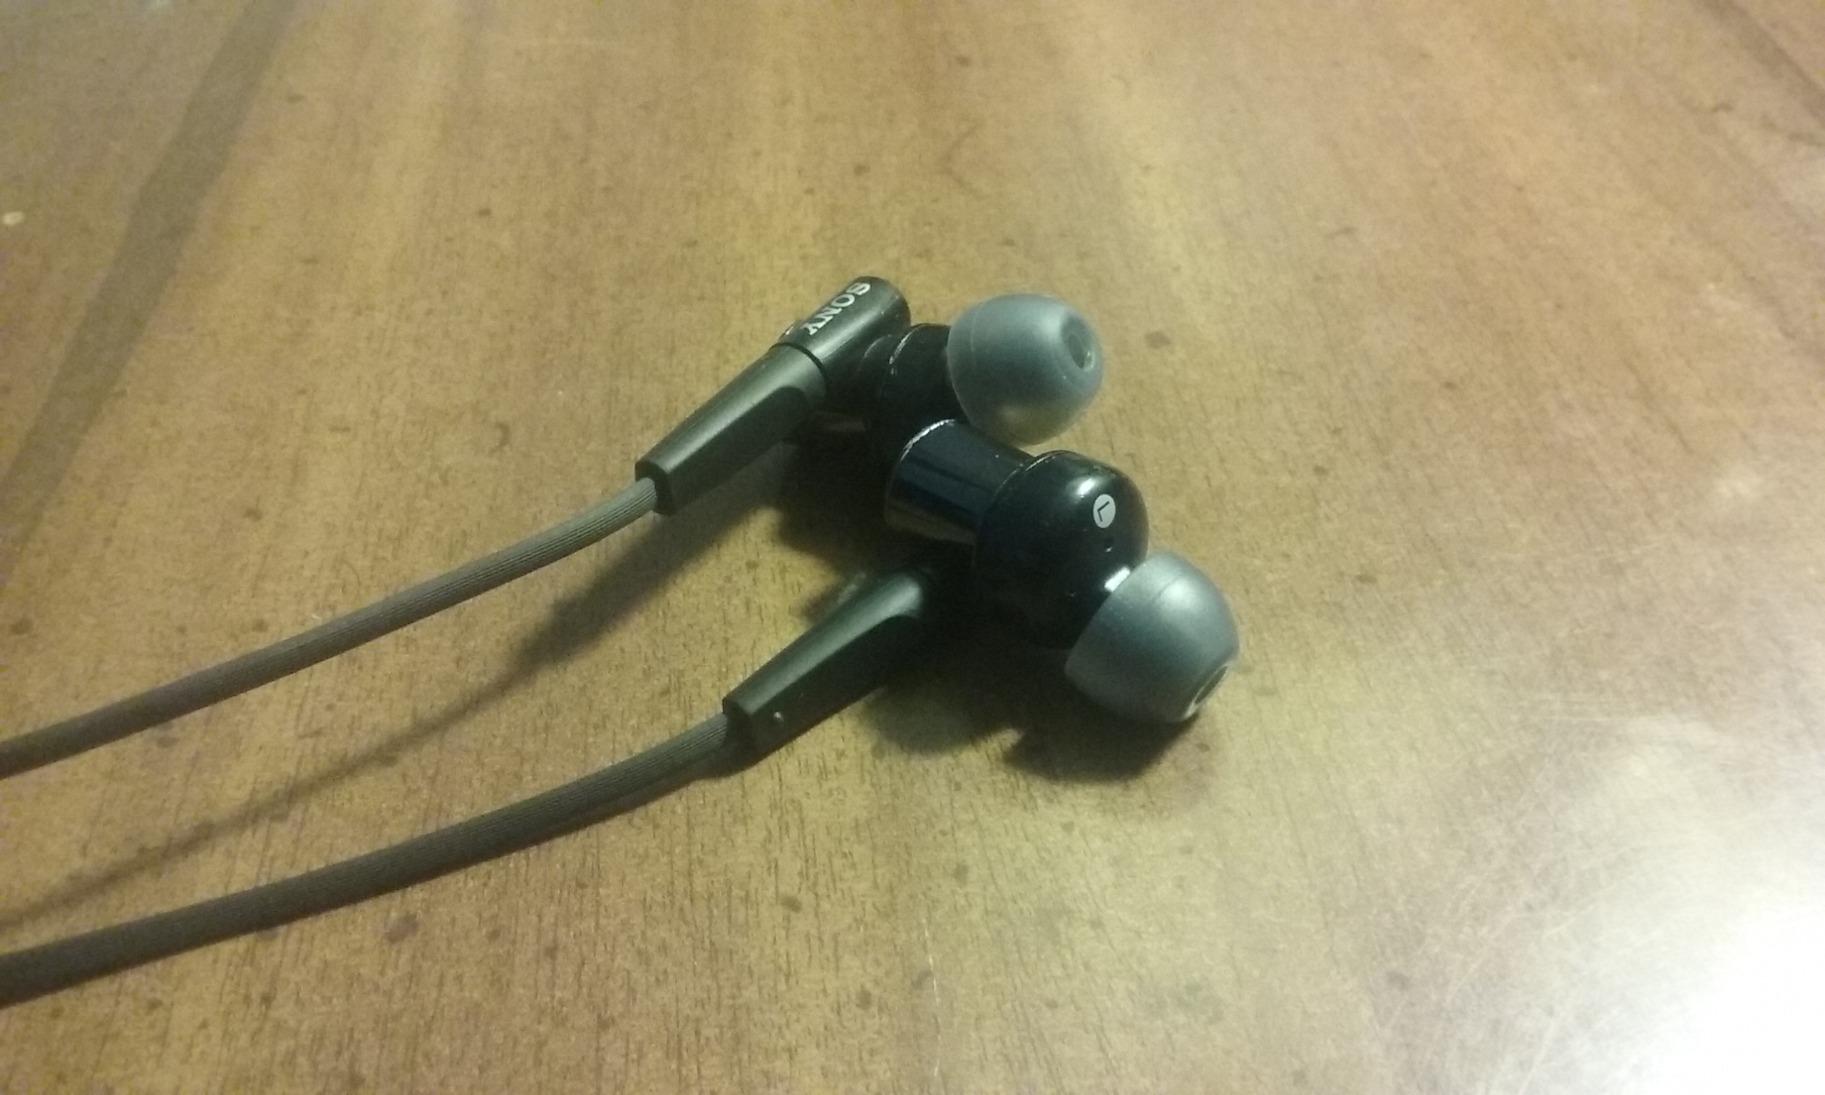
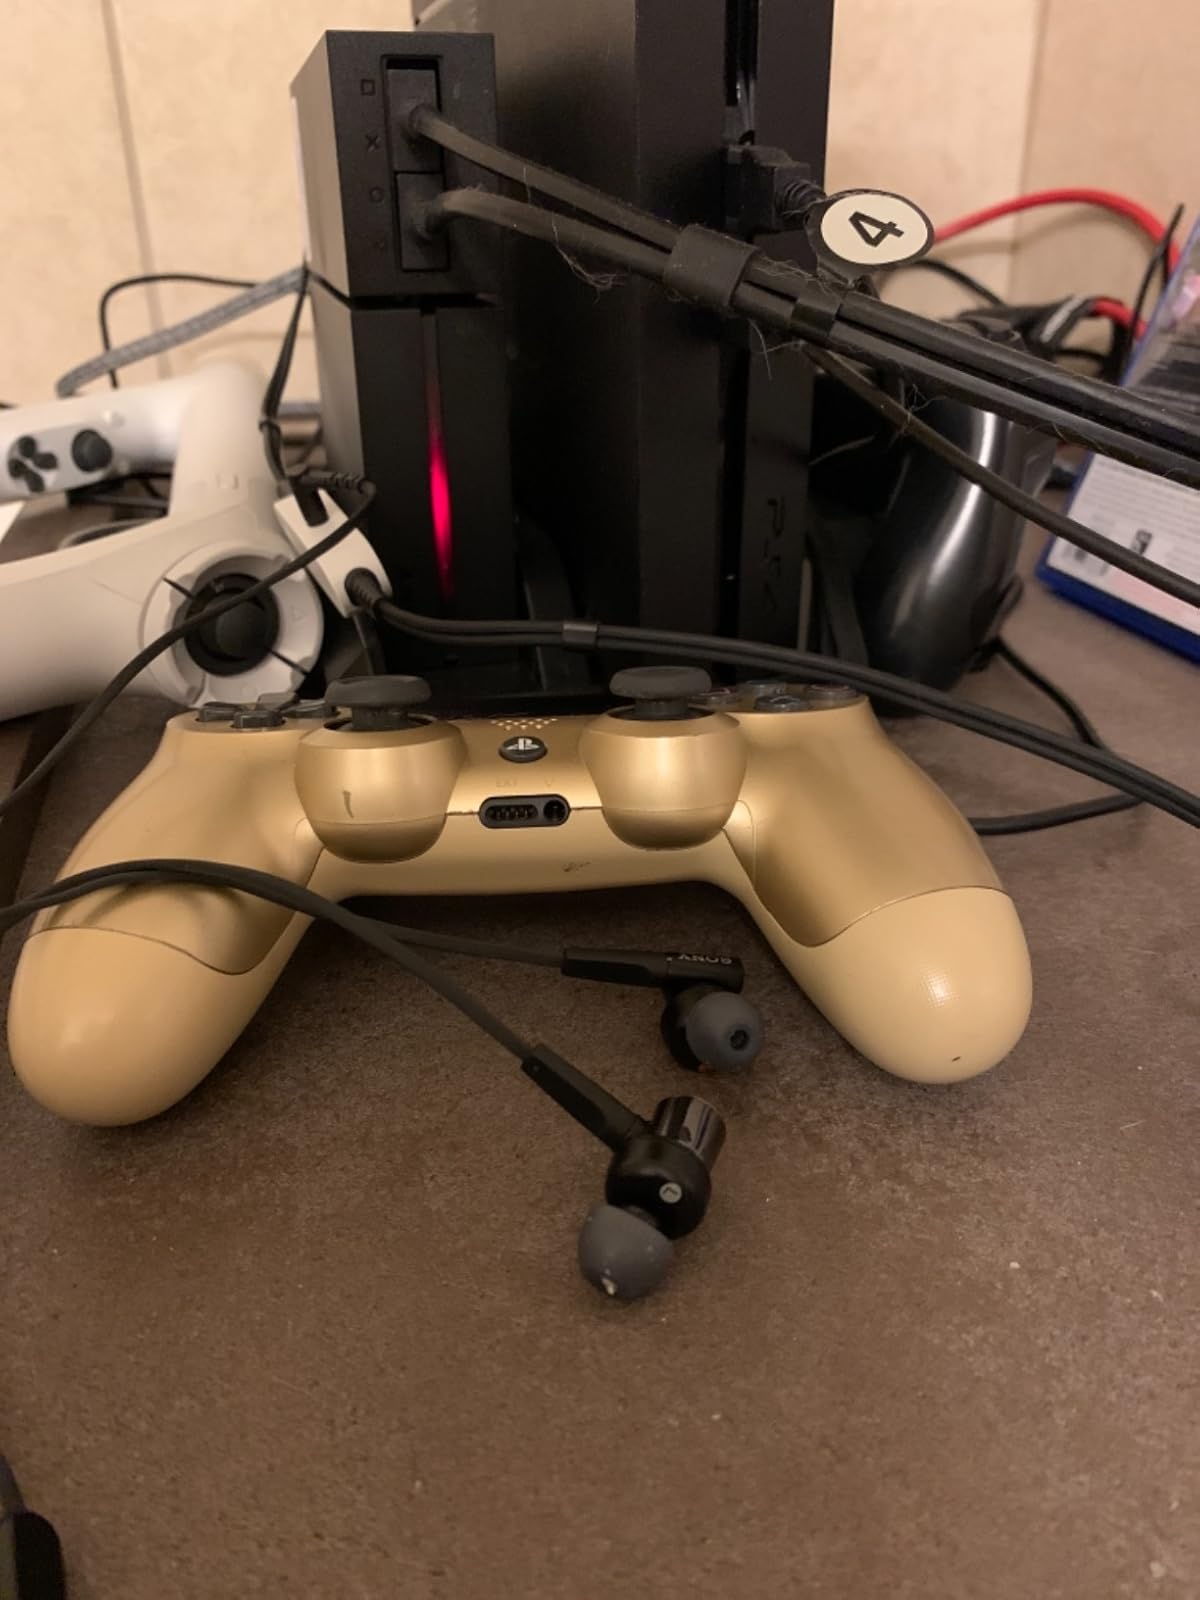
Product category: headphones
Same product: yes